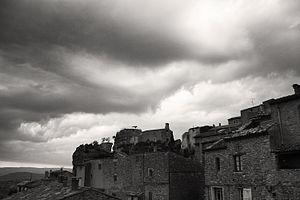
Nuages d'orage sur Saignon, dans le Luberon, exemple d'un ""épisode méditerranéen"""
Saignon est une commune française située dans le département de Vaucluse, en région Provence-Alpes-Côte d'Azur.
Le gard, appelé vin de pays du Gard jusqu'en 2009, est un vin français d'indication géographique protégée départementale, produit sur l'ensemble du vignoble du département du Gard.
Un épisode méditerranéen est un phénomène météorologique particulier du pourtour méditerranéen, producteur d'intenses phénomènes orageux, et en particulier de fortes lames d'eau convectives. On peut même parler d'une séquence orageuse singulière, pendant laquelle une série d'organisations orageuses plus ou moins sévères se succèdent sur une zone donnée pendant 12 à 36 h, avec des cumuls de pluies journaliers très importants, souvent égaux à quatre ou six mois de pluies en seulement 12 ou 36 h. Dans les épisodes les plus violents, on peut même arriver à l'équivalent d'une année de pluie en seulement 24 h.
Le massif du Luberon est un massif montagneux peu élevé qui s'étend d'est en ouest entre les Alpes-de-Haute-Provence et le département de Vaucluse, en France. La première mention du massif est antérieure au début de l'ère chrétienne. La forme moderne Luberon est attestée à partir du XVIIIᵉ siècle.
En France, on désigne par vallée du Rhône la région située de part et d'autre du Rhône, en aval de Lyon, dans le sud-est de la France. C'est une région agricole française selon le classement de l'Insee. Elle se subdivise en plaine irriguée de la Crau, plaine maraîchère du Comtat Venaissin, coteaux viticoles produisant des vins AOC de renommée mondiale sur les rives droite et gauche du fleuve, polyculture de la Drôme provençale, grandes cultures de la plaine valentinoise, vergers de l’Isère, prairies des vallées de la Galaure et de l’Herbasse.